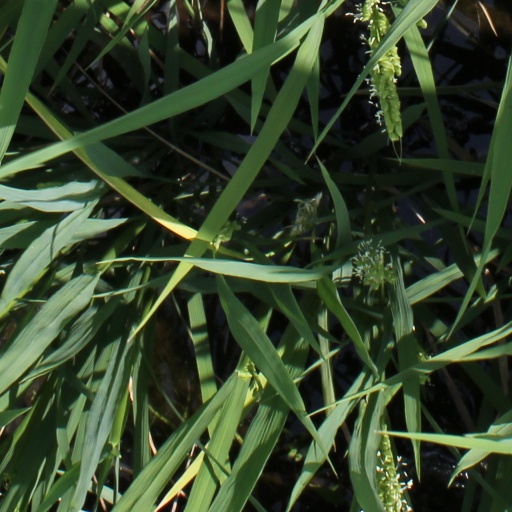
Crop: rice